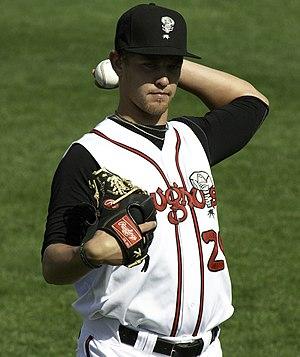
David Dwane Rollins est un lanceur de relève gaucher de la Ligue majeure de baseball.